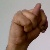
The image shows a hand gesture representing the letter 'N' in Indian Sign Language.